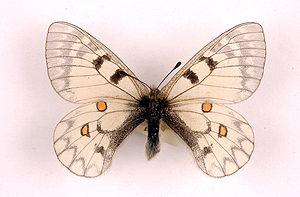
Parnassius ariadne est une espèce d'insectes lépidoptères de la famille des Papilionidae, de la sous-famille des Parnassiinae et du genre Parnassius.